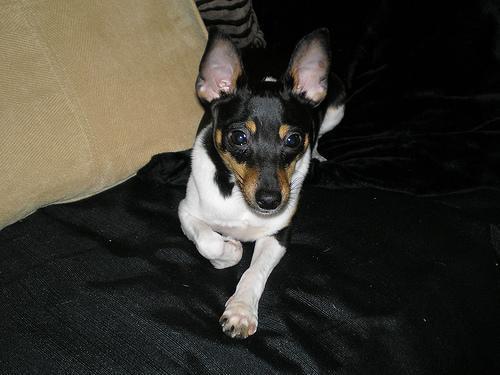
toy_terrier